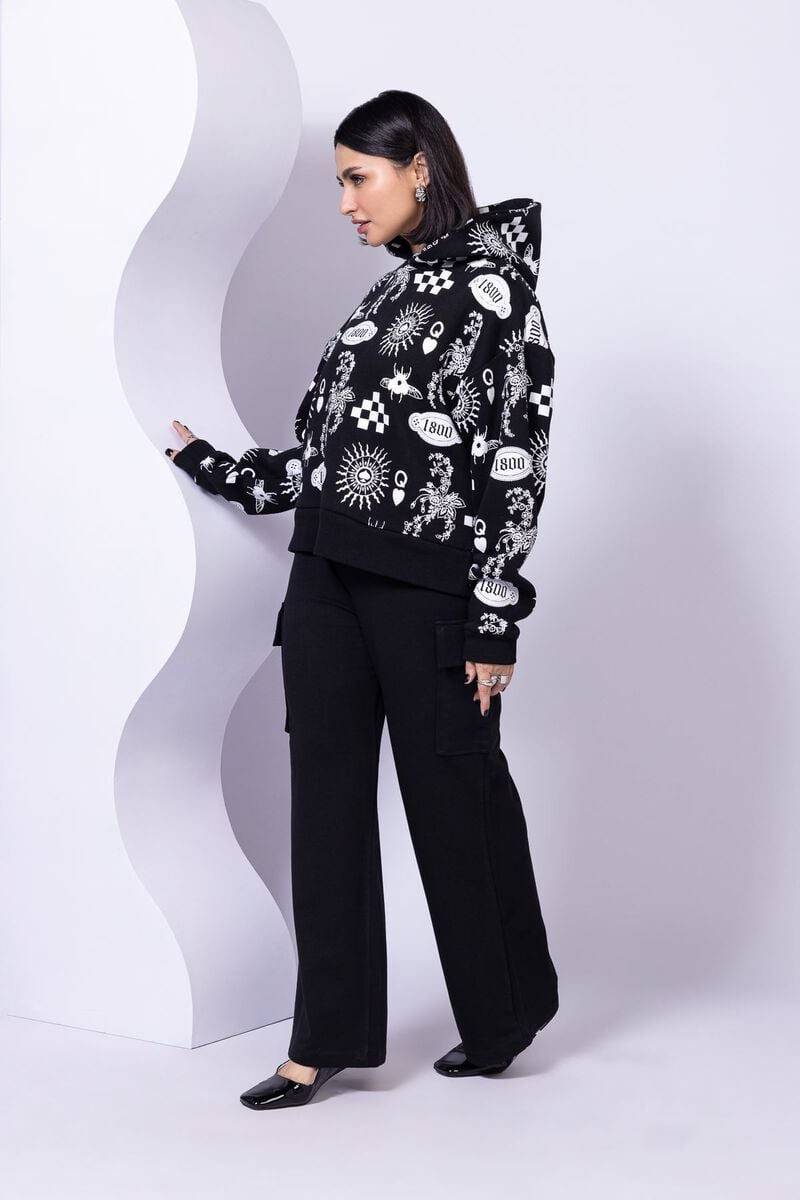
black multi print hooded sweatshirt